Artek (camp)

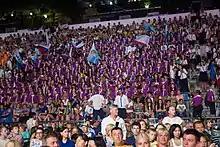
The 2016 New Wave Junior international contest for young pop music performers that was held in Artek.

Early in 2014 season, following the 2014 Russian annexation of Crimea, the staff of the camp officially moved from Crimea to Bukovel in the Carpathian Mountains. The new center there was named International Children Center "Artek-Carpathians" and consisted of three camps "Lake", "Forest" and "Mountain."